Multicystic dysplastic kidney

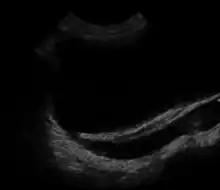
Ultrasound Scan -Vesicoureteral reflux

MCDK is usually diagnosed by ultrasound examination before birth. Mean age at the time of antenatal diagnosis is about 28 weeks A microscopic analysis of urine in individuals with probable multicystic dysplastic kidney should be done. One meta-analysis demonstrated that unilateral MCDK occurs more frequently in males and the greater percentage of MCDK occur on the left side of the body.